Yuri Hulitski

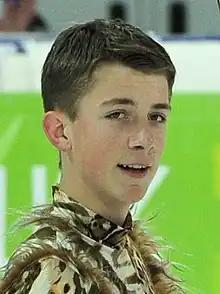
Hulitski at the 2012 Winter Youth Olympics

Yuri Cheslavavich Hulitski (born 18 April 1996) is a retired Belarusian competitive ice dancer. With Anna Kublikova, he is the 2018 Open d'Andorra silver medalist and the 2019 Belarusian national champion. He has competed in the final segment at three ISU Championships.